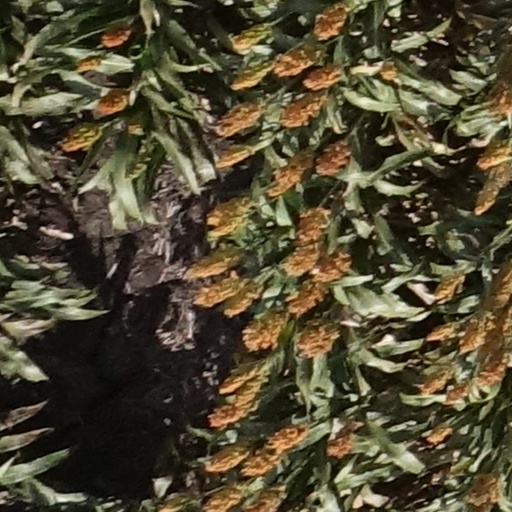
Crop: sorghum